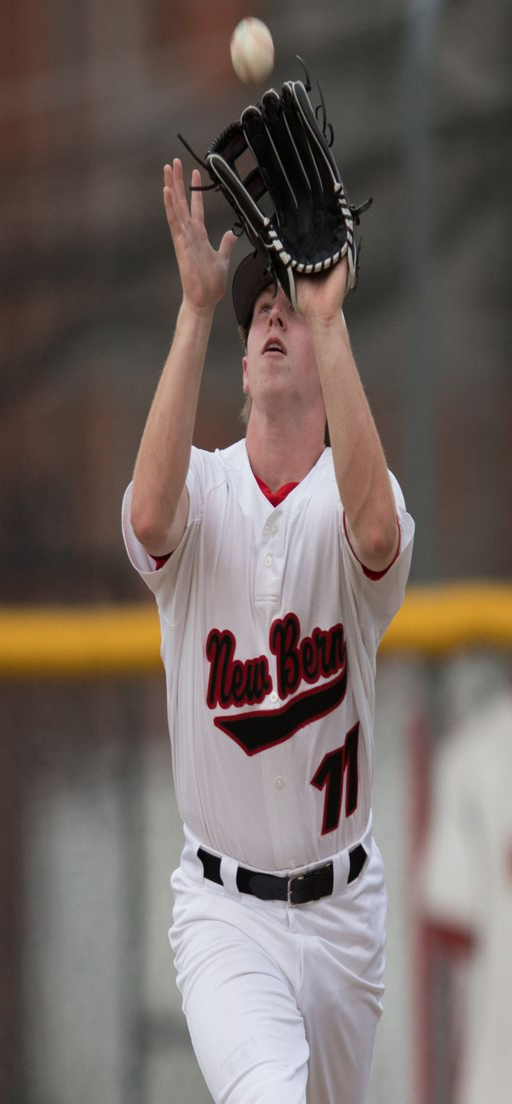
person hauls in a catch during a baseball game against a city .